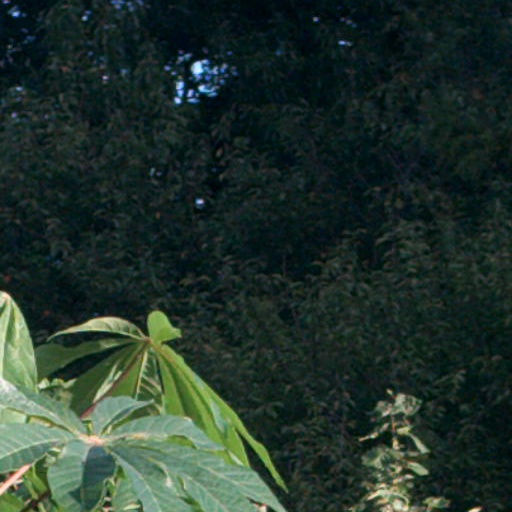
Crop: cassava